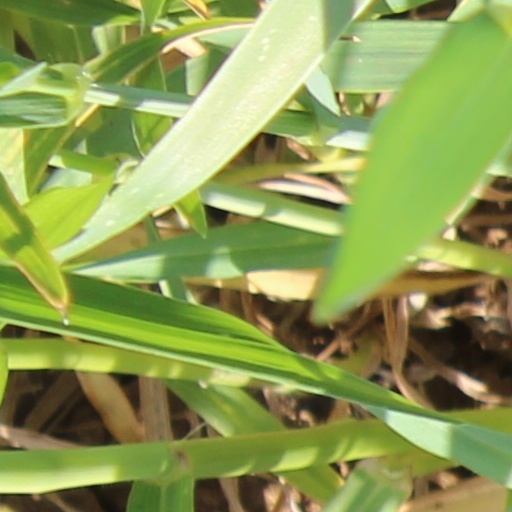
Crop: wheat